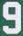
Number: 9